Dumbo (2019 film)

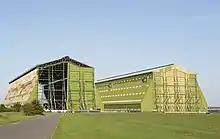
Cardington Airfield served as a filming location for the production.

Principal photography had begun by July 2017 in England, with most of the filming taking place at Pinewood Studios and Cardington Airfield. Two elephant props were used during filming "to give [the production team] an idea of his size and his shape in the scene; an idea of the lighting, and that kind of thing; where he's going to be for camera." Creature performer Edd Osmond used a green suit to represent the character while filming certain scenes, as well as an "interactive reference" for scenes that required the actors to be in contact with the character, and as a guide for Burton to use; with Burton later providing information of his performance to the animation team. Unlike most remakes of Disney animations, "Dumbo" mostly used practical sets during filming.